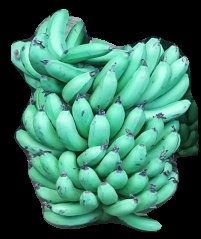
Variety: pachbale
Grade: grade1